Meitetsu DeKi 400

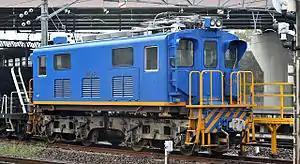
DeKi 402 in September 2008

The was a Bo-Bo wheel arrangement electric locomotive type operated by private railway operator Nagoya Railroad (Meitetsu) in Japan.